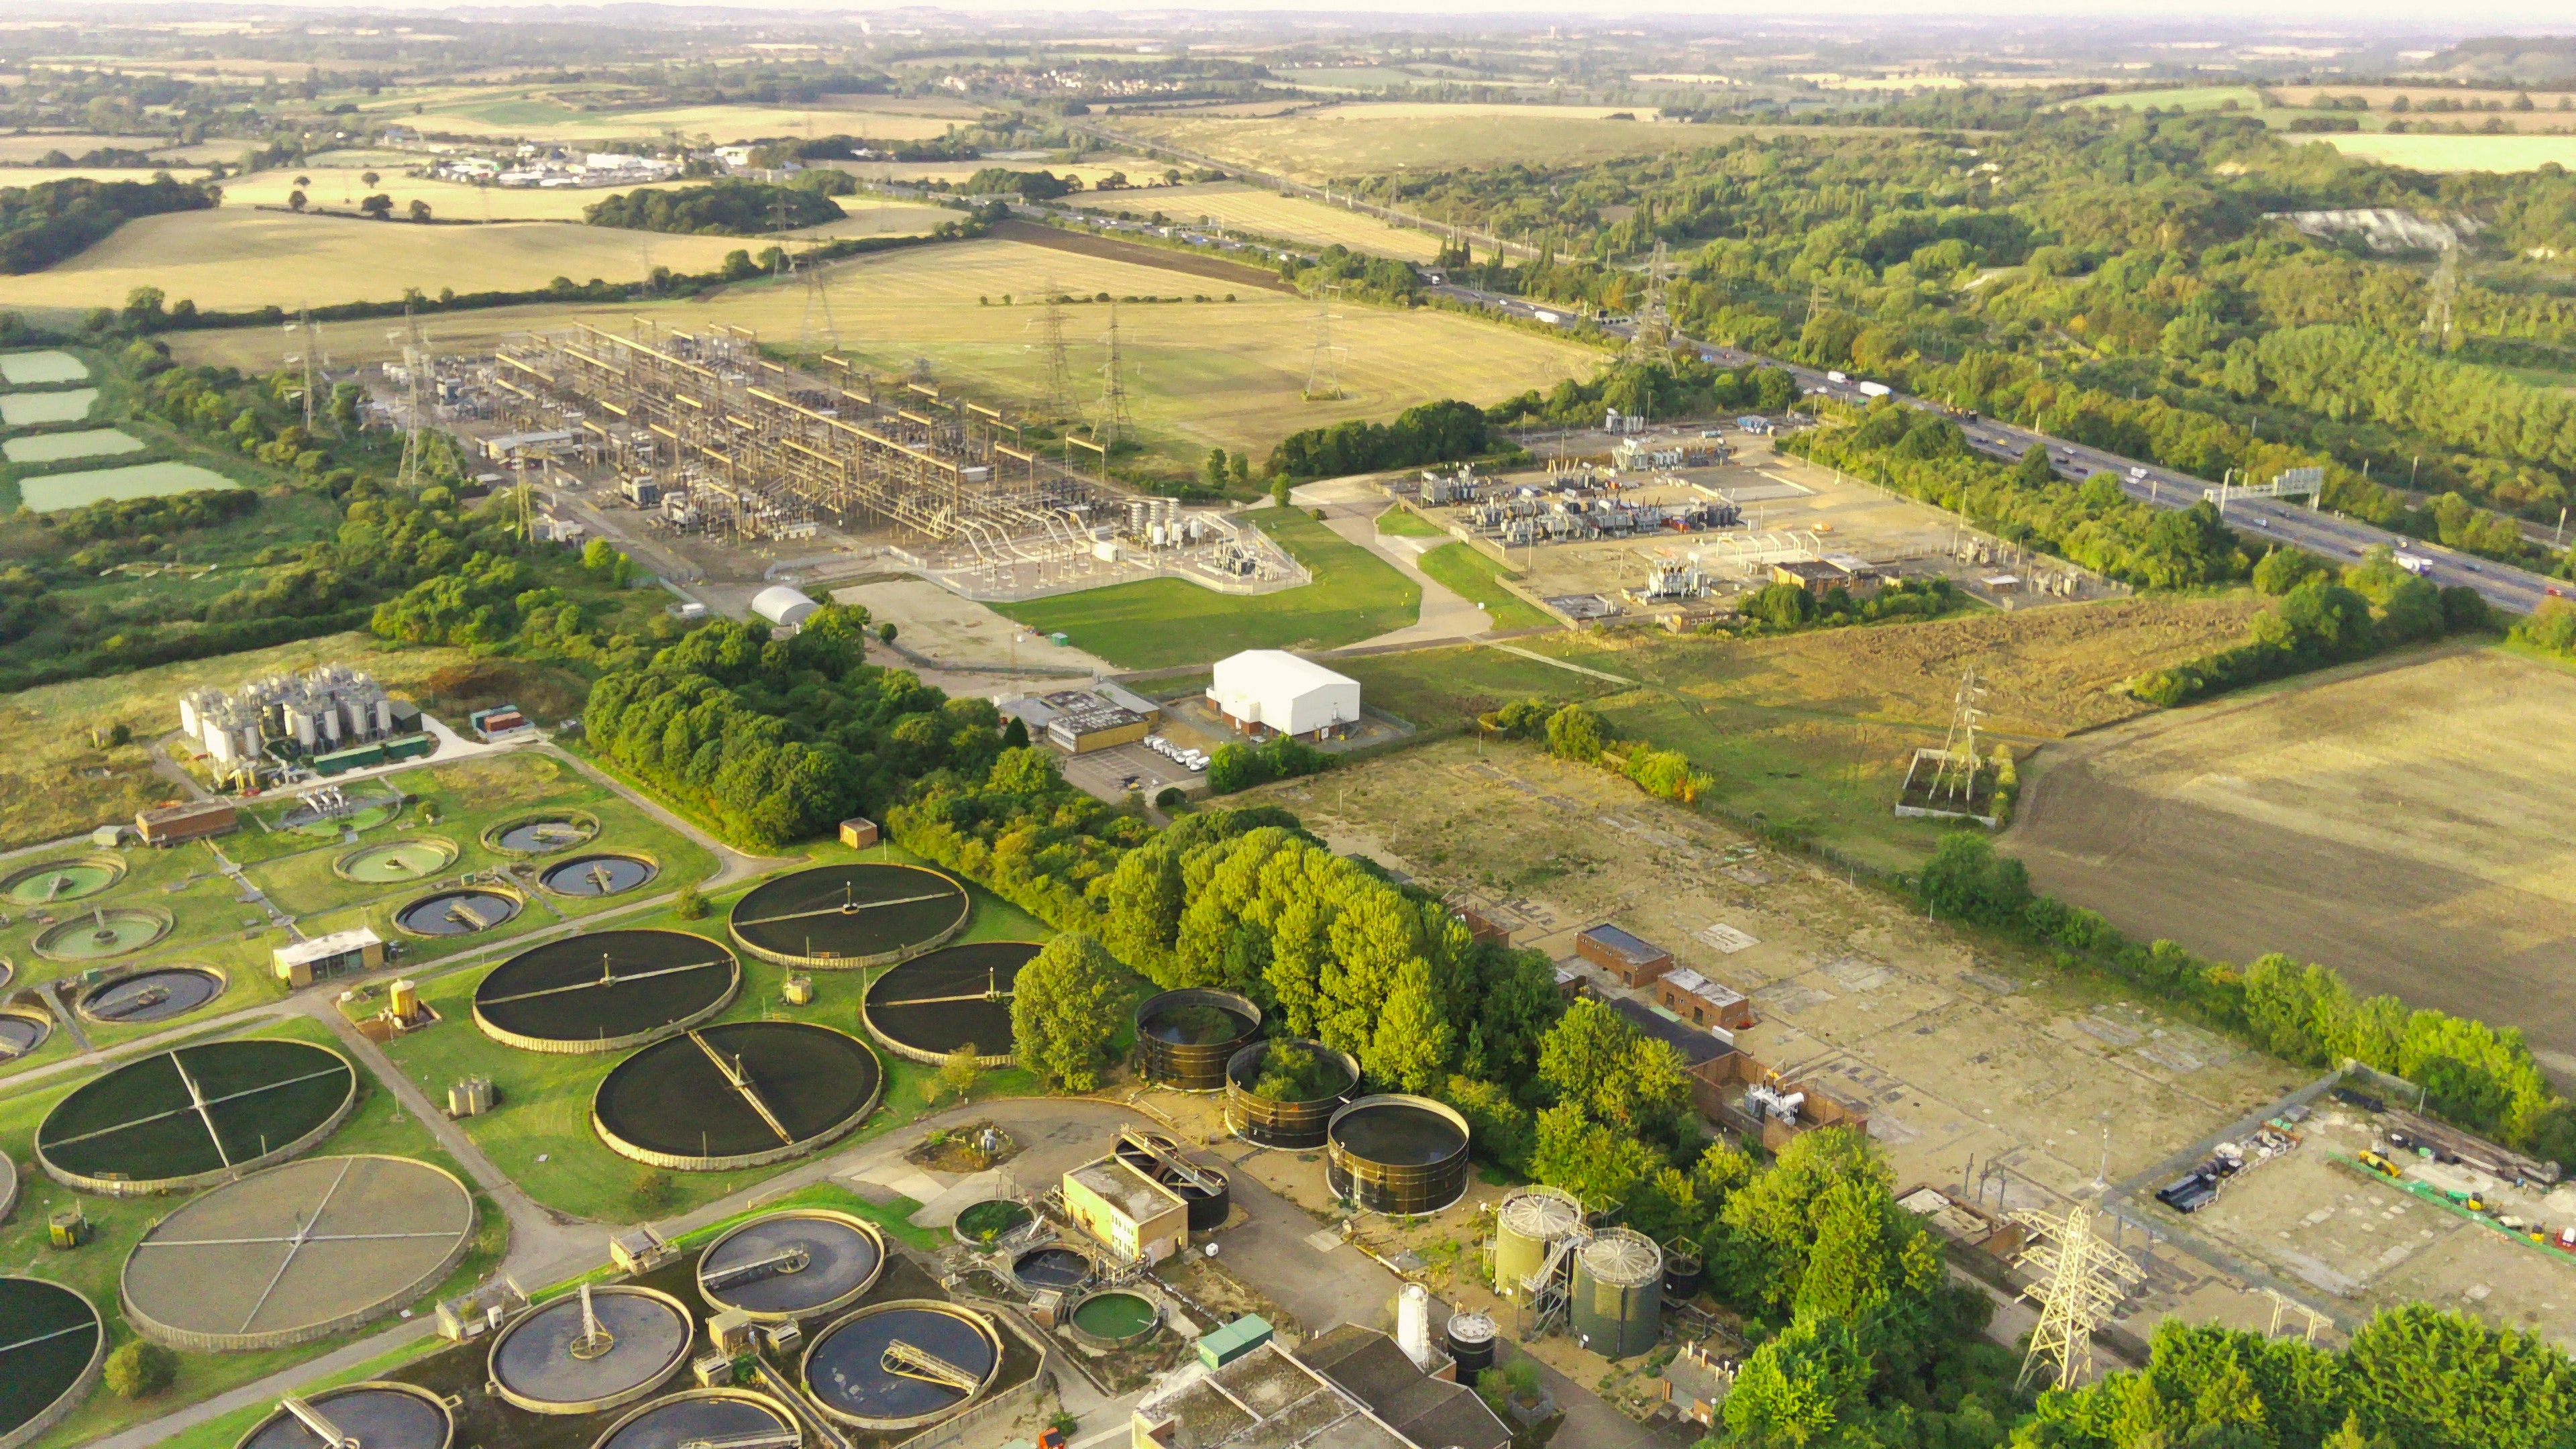
natural, plant, water resources, daytime, property, nature, natural environment, natural landscape, land lot, tree, urban design, grass, vegetation, biome, residential area, grassland, landscape, rural area, plain, city, leisure, human settlement, field, hill, bird's eye view, road, agriculture, suburb, plantation, hill station, wilderness, spring, landscaping, sport venue, aerial photography, town, mixed use, garden, village, farm, floodplain, tourism, estate, roof, photography, transport